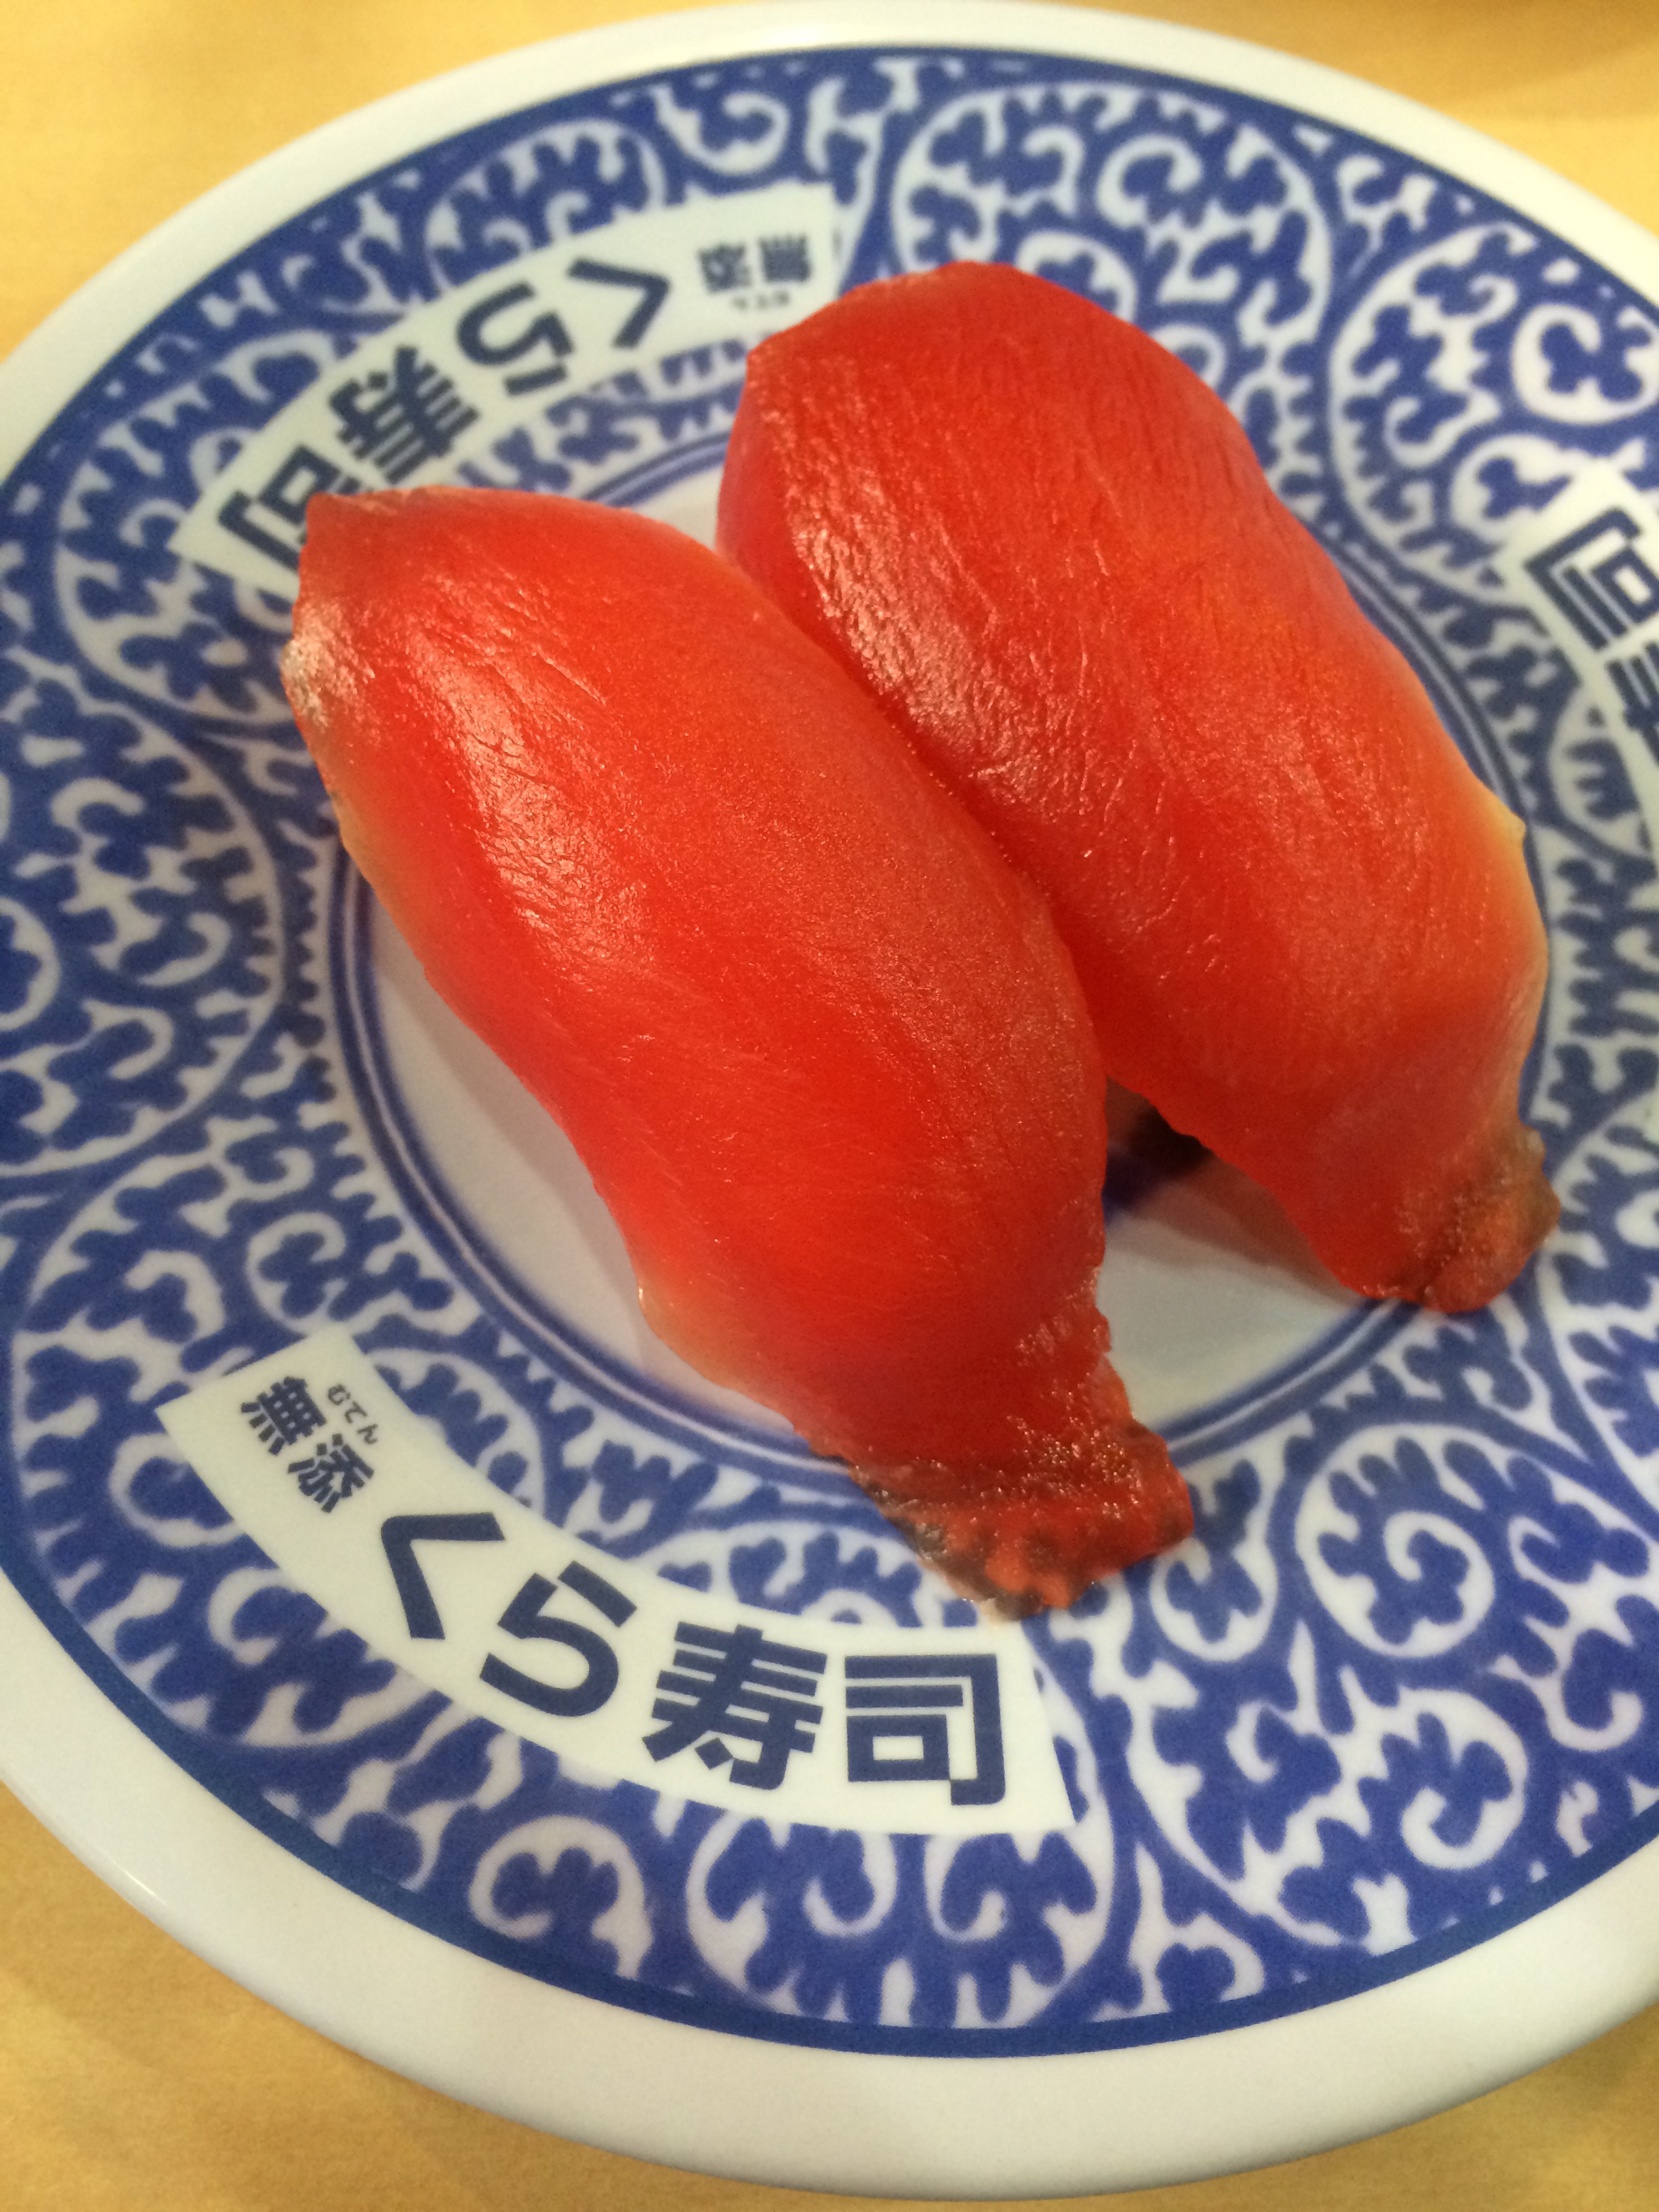
plant, fruit, asian, meal, food, produce, vegetable, cuisine, asian food, sushi, dinner, japanese food, flowering plant, sake, salmon sushi, land plant